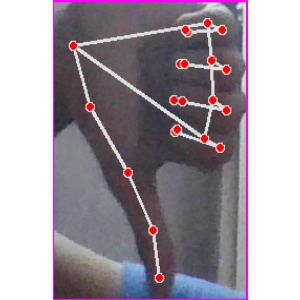
अक्षर: फ